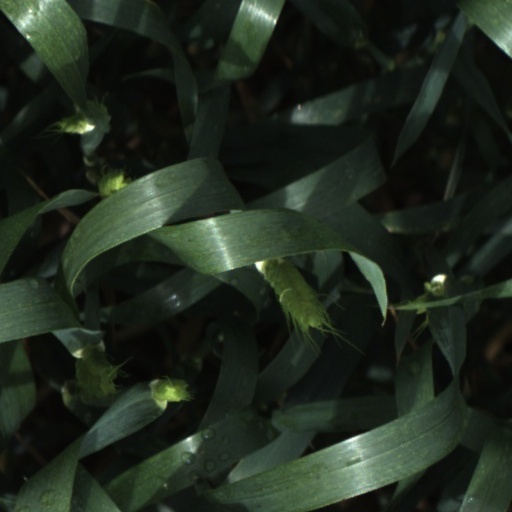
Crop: wheat